Eugénie de Guérin

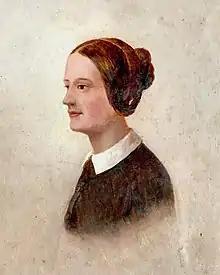
Portrait of Eugénie de Guérin by Arsène Pelegry

Eugénie de Guérin (29 January 1805 – 31 May 1848) was a French writer and the sister of the poet Maurice de Guérin.